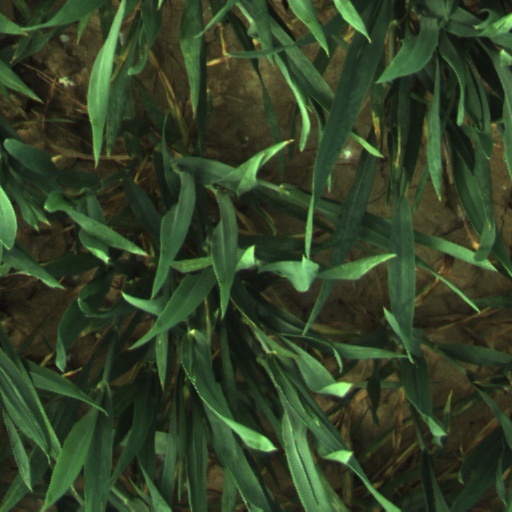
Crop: wheat